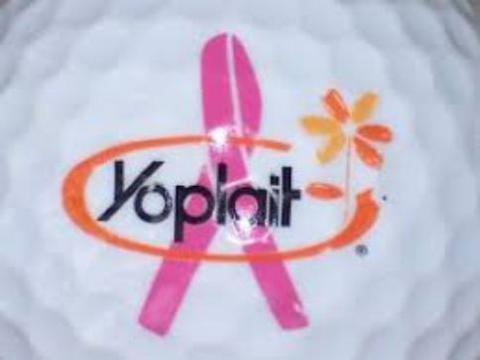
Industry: Leisure